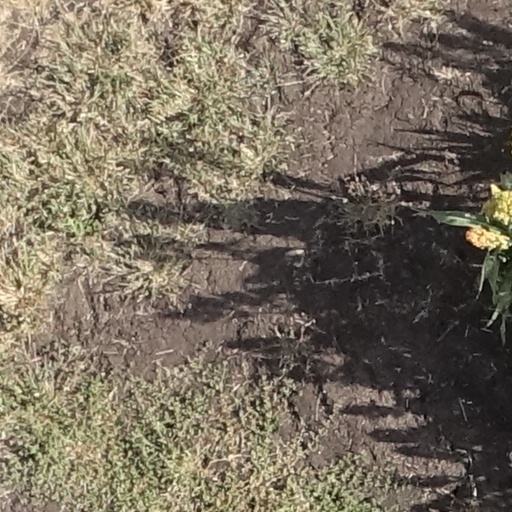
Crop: sorghum